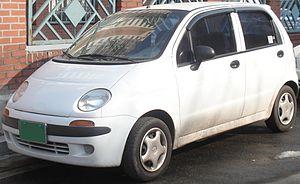
La Chevrolet Spark est un véhicule du constructeur automobile américain Chevrolet vendu depuis décembre 2009 en Europe. Elle a été dévoilée au Salon de Francfort, en 2009. Spark signifie étincelle en anglais.